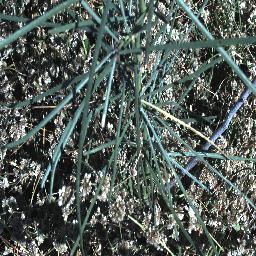
Label: parkinsonia